Nycticebus borneanus

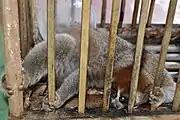
Female, from Nanga Tayap, Ketapang Regency

Like other slow lorises, it has a vestigial tail, round head, and short ears. It has a rhinarium (the moist, naked surface around the nostrils of the nose) and a broad, flat face with large eyes. Like "N. menagensis", this and all other Bornean species lack a second upper incisor, which distinguishes them from other slow lorises. On its front feet, the second digit is smaller than the rest; the big toe on its hind foot opposes the other toes, which enhances its gripping power. Its second toe on the hind foot has a curved grooming claw that it uses for scratching and grooming, while the other nails are straight. It also possesses a specialized arrangement of lower front teeth, called a toothcomb, which is also used for grooming, as with other lemuriform primates. On the ventral side of its elbow, it has a small swelling called the brachial gland, which secretes a pungent, clear oily toxin that the animal uses defensively by wiping it on its toothcomb.